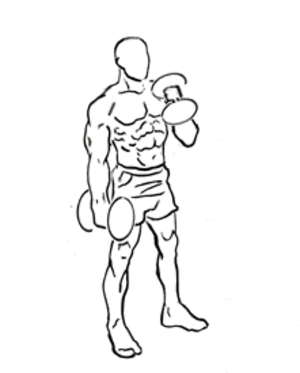
La flexion marteau est un mouvement de musculation qui emploie des haltères pour viser les biceps et dans une moindre mesure les avant-bras. Le mouvement se distingue de la flexion classique par l'orientation des mains.